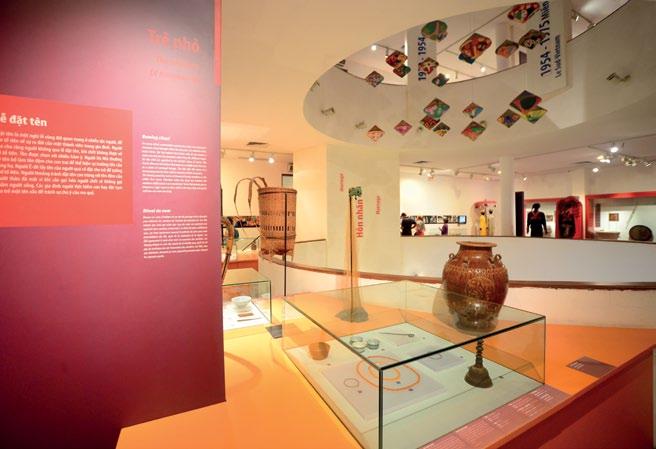
có những bức tranh đang được treo ở trên trần nhà